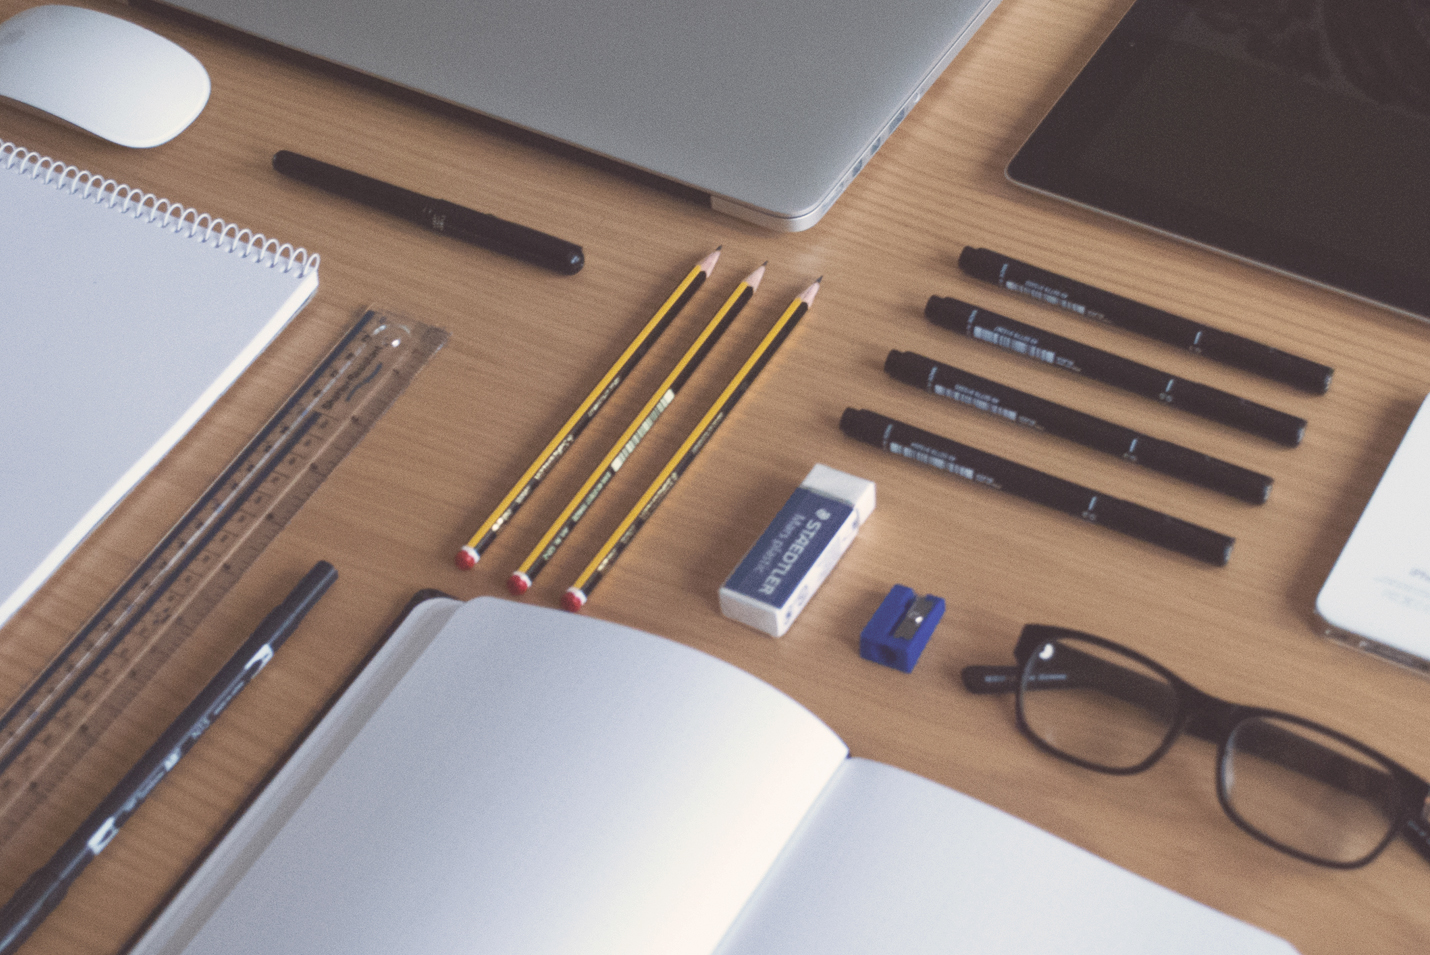
wood